United Armenia

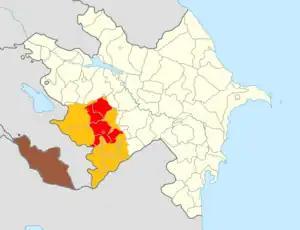
Nakhichevan shown in brown. The area formerly held by the dissolved Nagorno-Karabakh Republic until 2020 Nagorno-Karabakh war and 2023 offensive in Nagorno-Karabakh shown in yellow and red respectively.

The Armenian Democratic Liberal Party (ADL, Ramgavar), a diaspora bourgeois conservative party, is also an advocate of Armenian territorial claims to historical territories. In August 1990, Edmond Azadian, a leader of the ADL told the Armenian parliament: